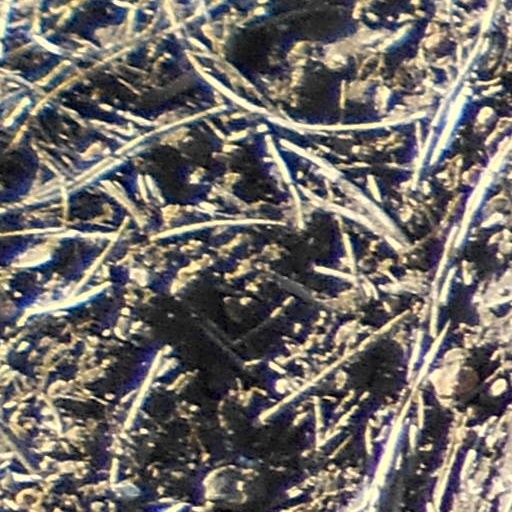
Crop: wheat